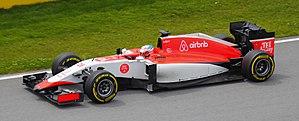
Will Stevens - (Manor-Marussia) - Grand Prix du Canada - Circuit Gilles-Villeneuve - 7 juin 2015 (Photo Paul-Émile Poulin-Jacques)
William Stevens, plus connu sous le nom de Will Stevens, né le 28 juin 1991 à Rochford, est un pilote automobile britannique. Il participe en 2019 au championnat du monde d'endurance au sein de l'écurie Jackie Chan DC Racing, en catégorie LMP2.
Le Grand Prix automobile du Canada 2015, disputé le 7 juin 2015 sur le circuit Gilles-Villeneuve, est la 923ᵉ épreuve du championnat du monde de Formule 1 courue depuis 1950. Il s'agit de la quarante-cinquième édition du Grand Prix du Canada comptant pour le championnat du monde de Formule 1, la trente-sixième disputée sur le circuit temporaire de l'Île Notre-Dame de Montréal, et de la septième manche du championnat 2015.
Manor Marussia F1 Team est une écurie de Formule 1 britannique qui succède à l'écurie russe Marussia F1 Team qui succédait elle-même à l'écurie britannique Virgin Racing, née sous le nom Manor Motorsport.
Manor Motorsport Limited est une écurie de sport automobile britannique, fondée en 1990 par son président John Booth. Elle participe au championnat du monde de Formule 1 de 2010 à 2015 sous les noms de Virgin Racing, Marussia F1 Team puis Manor Marussia F1 Team. Elle évolue depuis 2016 en endurance dans le championnat du monde en LMP2, sous le nom Manor Endurance Racing Limited.
La Marussia MR03 est la monoplace de Formule 1 engagée par l'écurie russe Marussia F1 Team dans le cadre du championnat du monde de Formule 1 2014. Elle est pilotée par le Britannique Max Chilton et le Français Jules Bianchi, qui font tous deux leur seconde saison au sein de l'écurie. Conçue par l'ingénieur britannique John McQuilliam et présentée le 30 janvier 2014 sur le circuit permanent de Jerez en Espagne, la MR03 reprend les modifications de la réglementation technique en vigueur. Son évolution, la MR03B, est alignée en 2015, aux mains de Will Stevens et Roberto Merhi au sein de l'écurie Manor Marussia F1 Team.